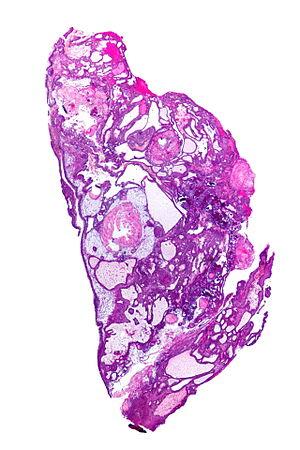
Le craniopharyngiome est une malformation tissulaire embryonnaire de la région hypophysaire. Les raisons de cette malformation sont encore inconnues. La tumeur, souvent kystique, est visible à l'IRM et de nature bénigne. Elle se développe à partir des restes de la poche de Rathke, dans et au-dessus de l'hypophyse. Le craniopharyngiome se situe à proximité directe de zones du cerveau très importantes pour le développement somatique et psychique. La proximité du nerf optique peut aboutir à une réduction du champ visuel, voire une cécité.